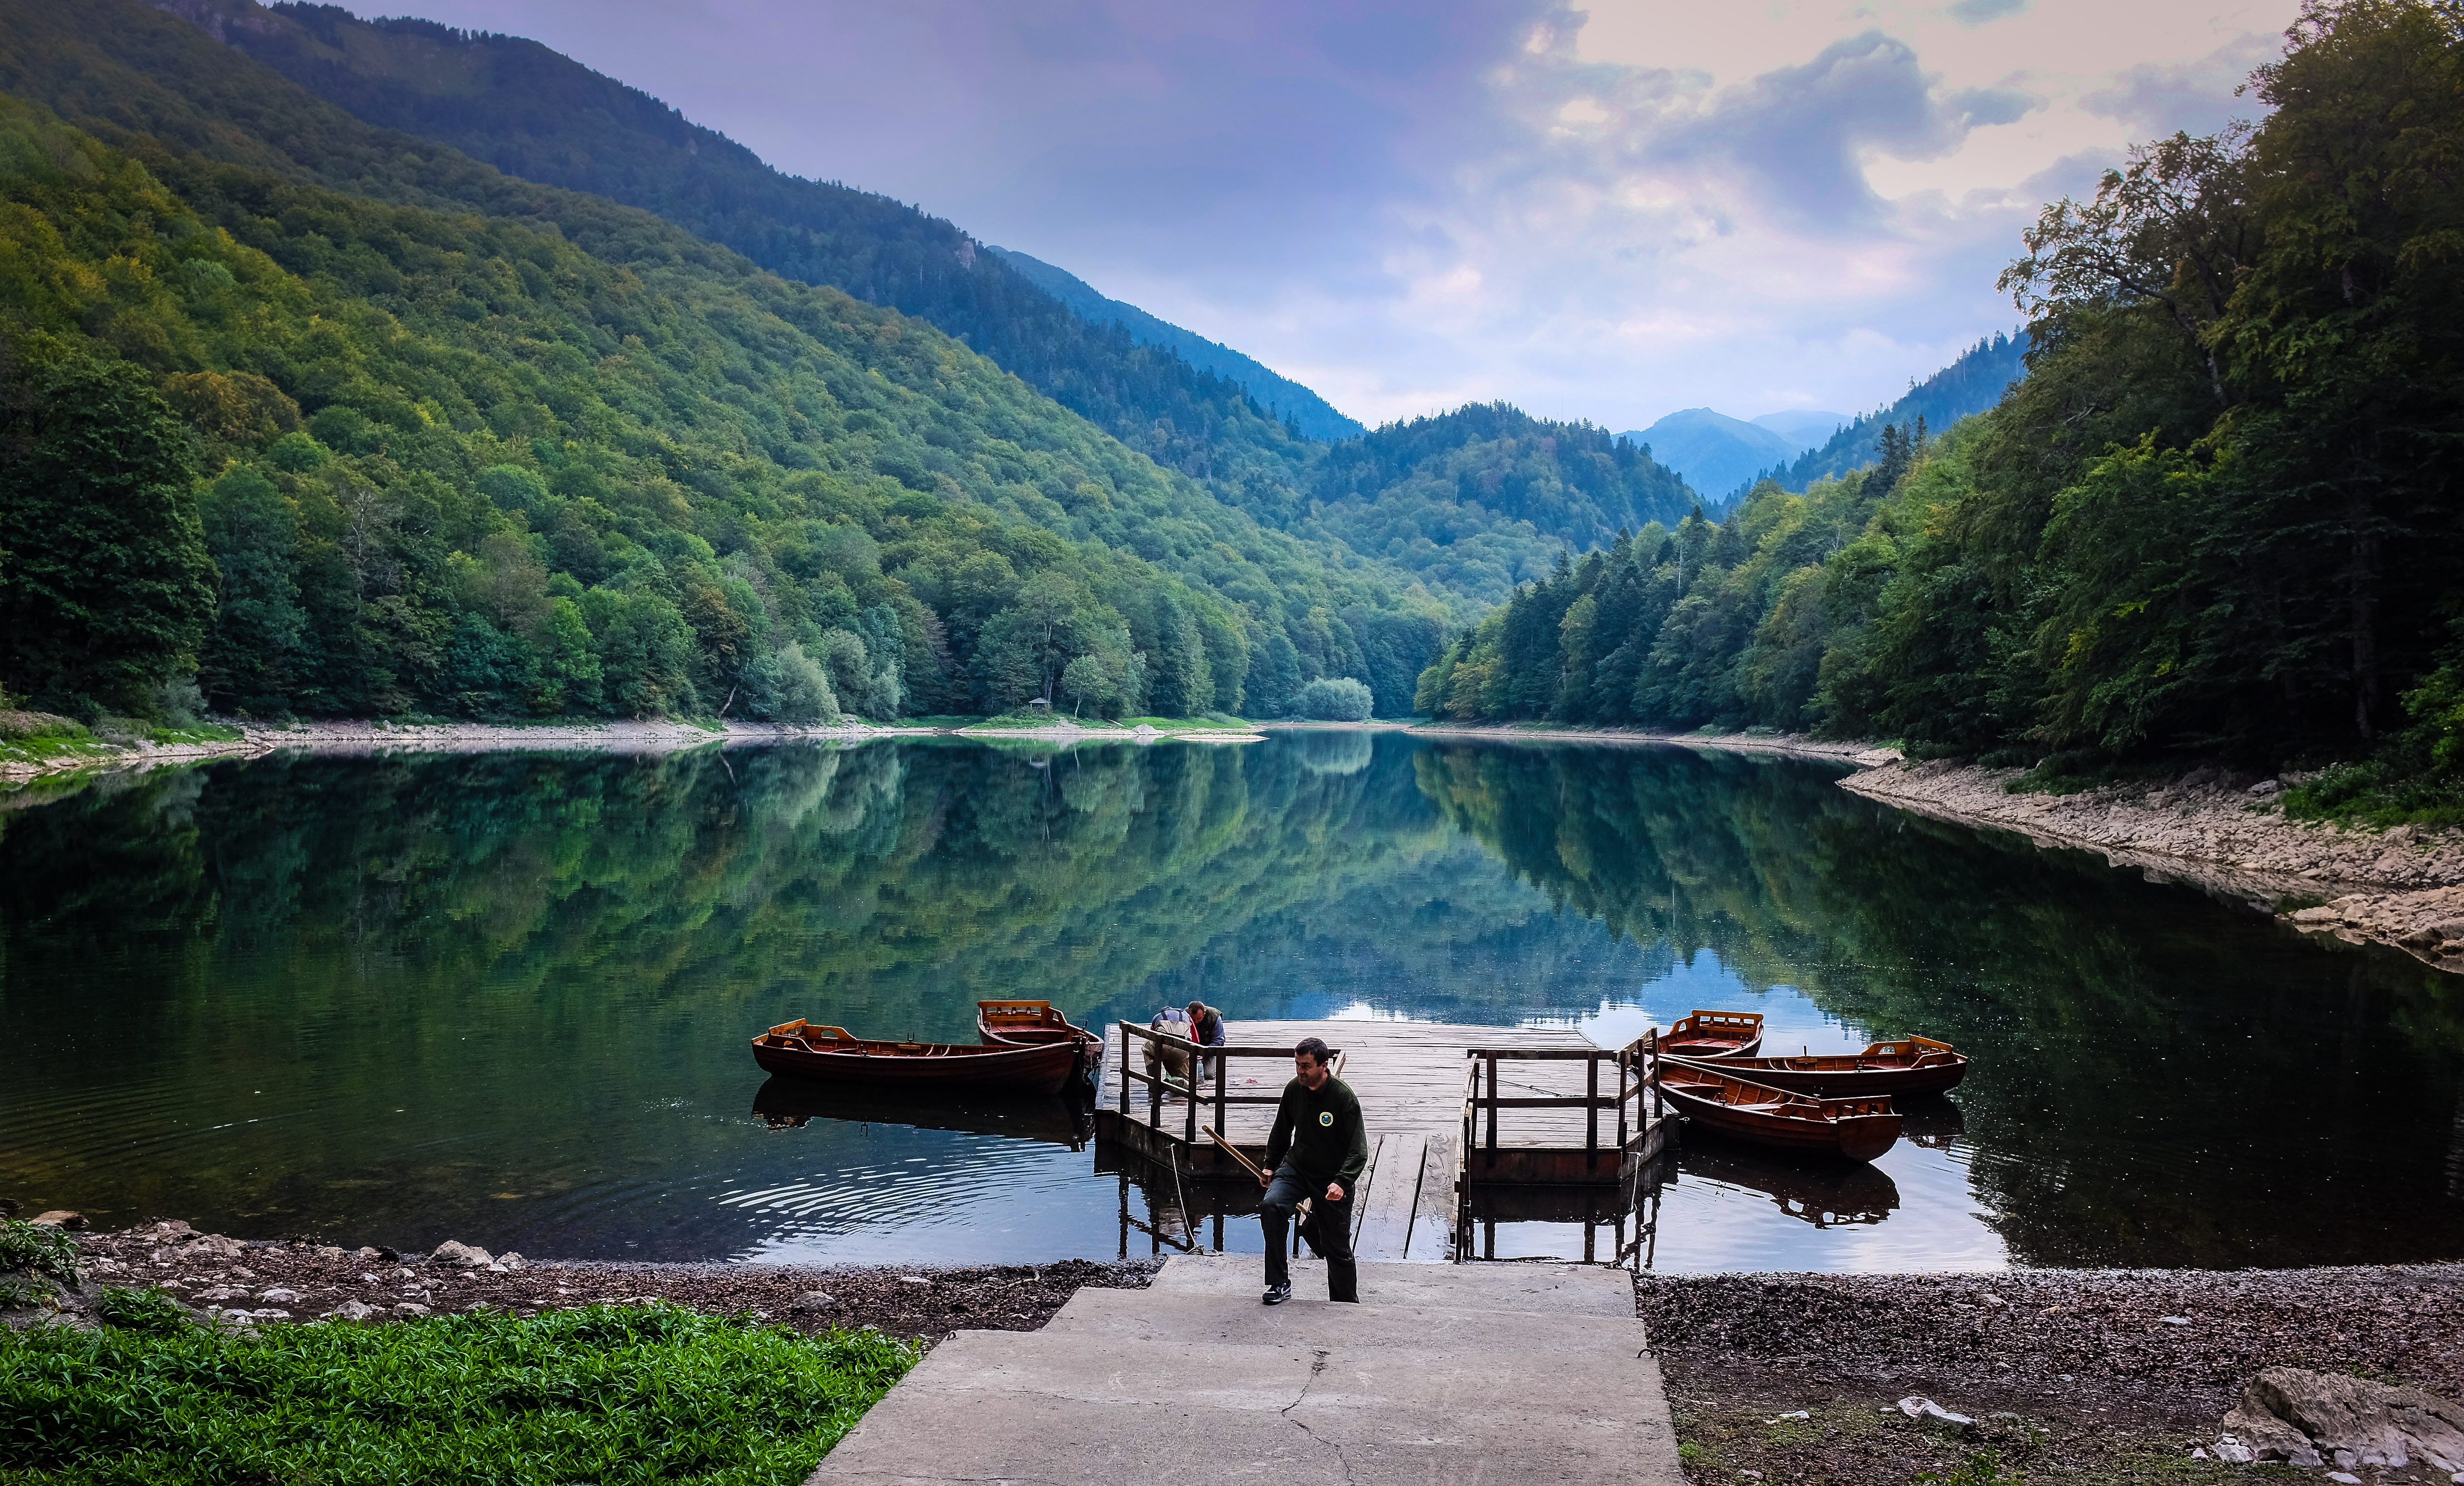
landscape, water, nature, forest, wilderness, mountain, lake, river, valley, mountain range, fujifilm, reflection, fjord, reservoir, highland, body of water, trees, nationalpark, x100, fuji, x100s, loch, montenegro, landform, crnagora, biogradskojezero, mountainous landforms